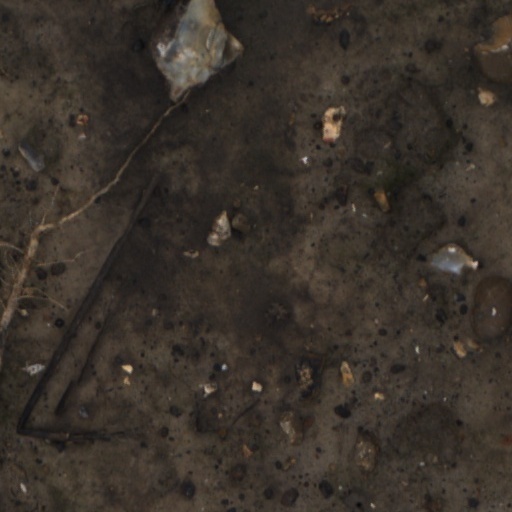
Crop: wheat